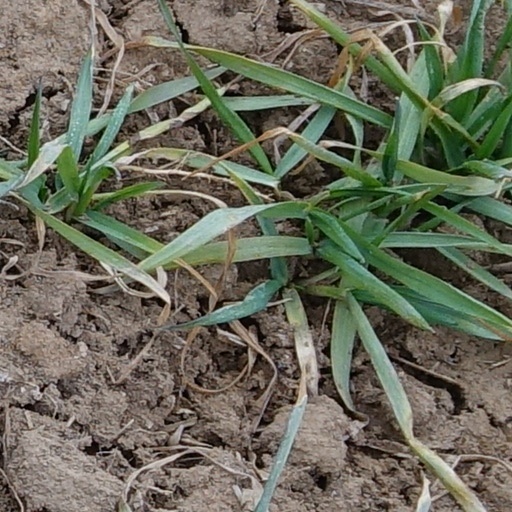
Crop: wheat